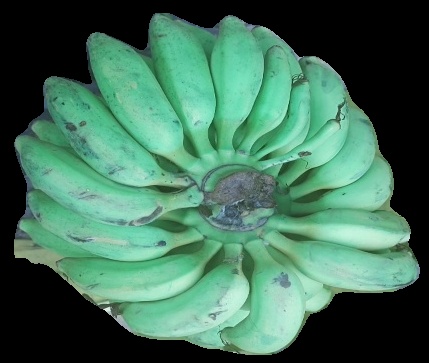
Variety: elakki-bale
Grade: grade2